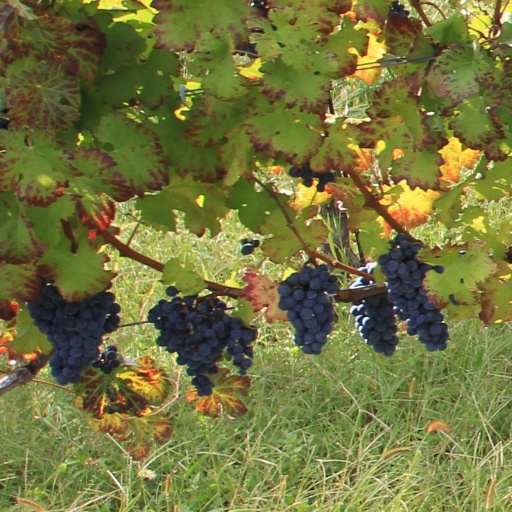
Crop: grape